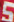
Number: 5